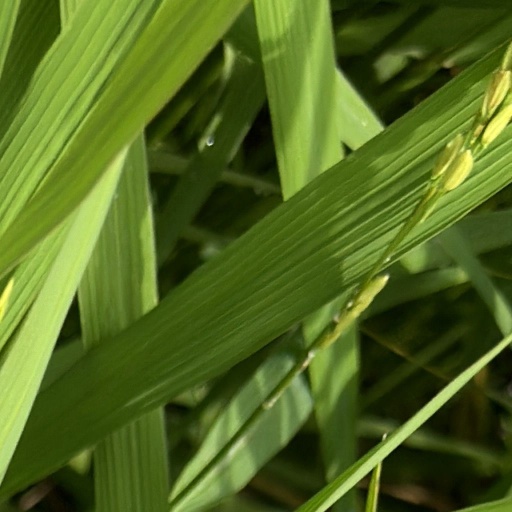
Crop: rice